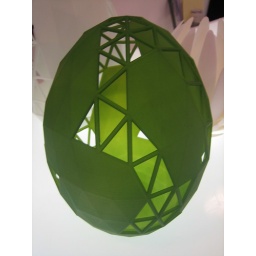
Geometrical structure for Yeffet's beautiful green grass Polyvase by Materialise.MGX